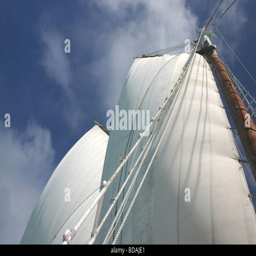
majestic sails are full of wind against a mostly clear sky